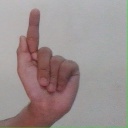
अक्षर: ळ